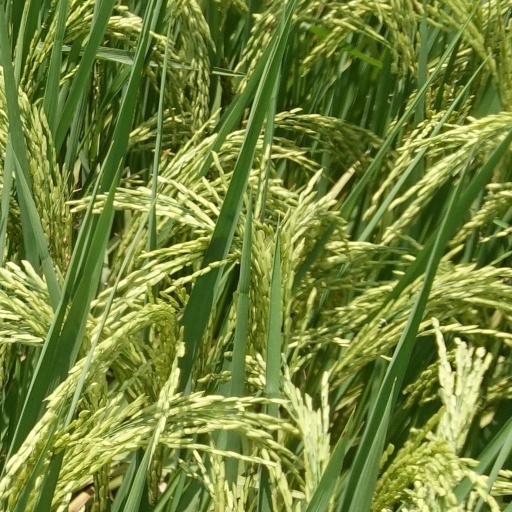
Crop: rice